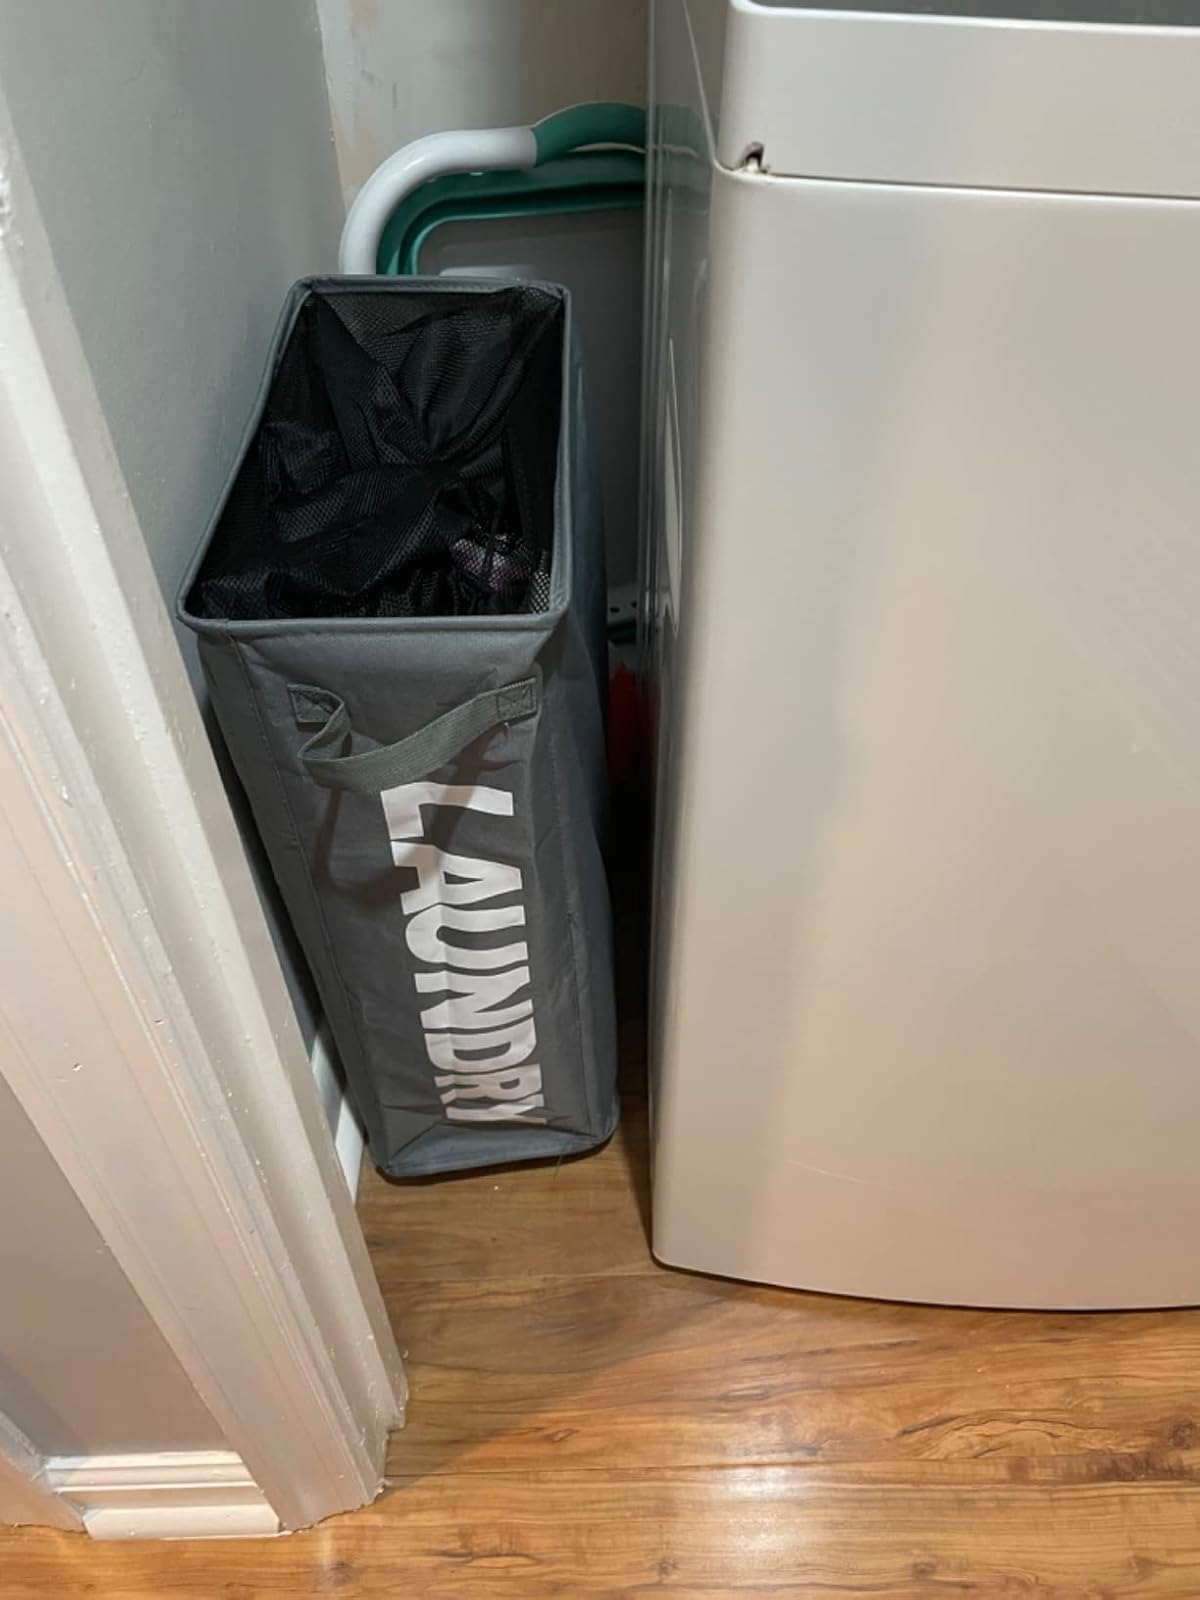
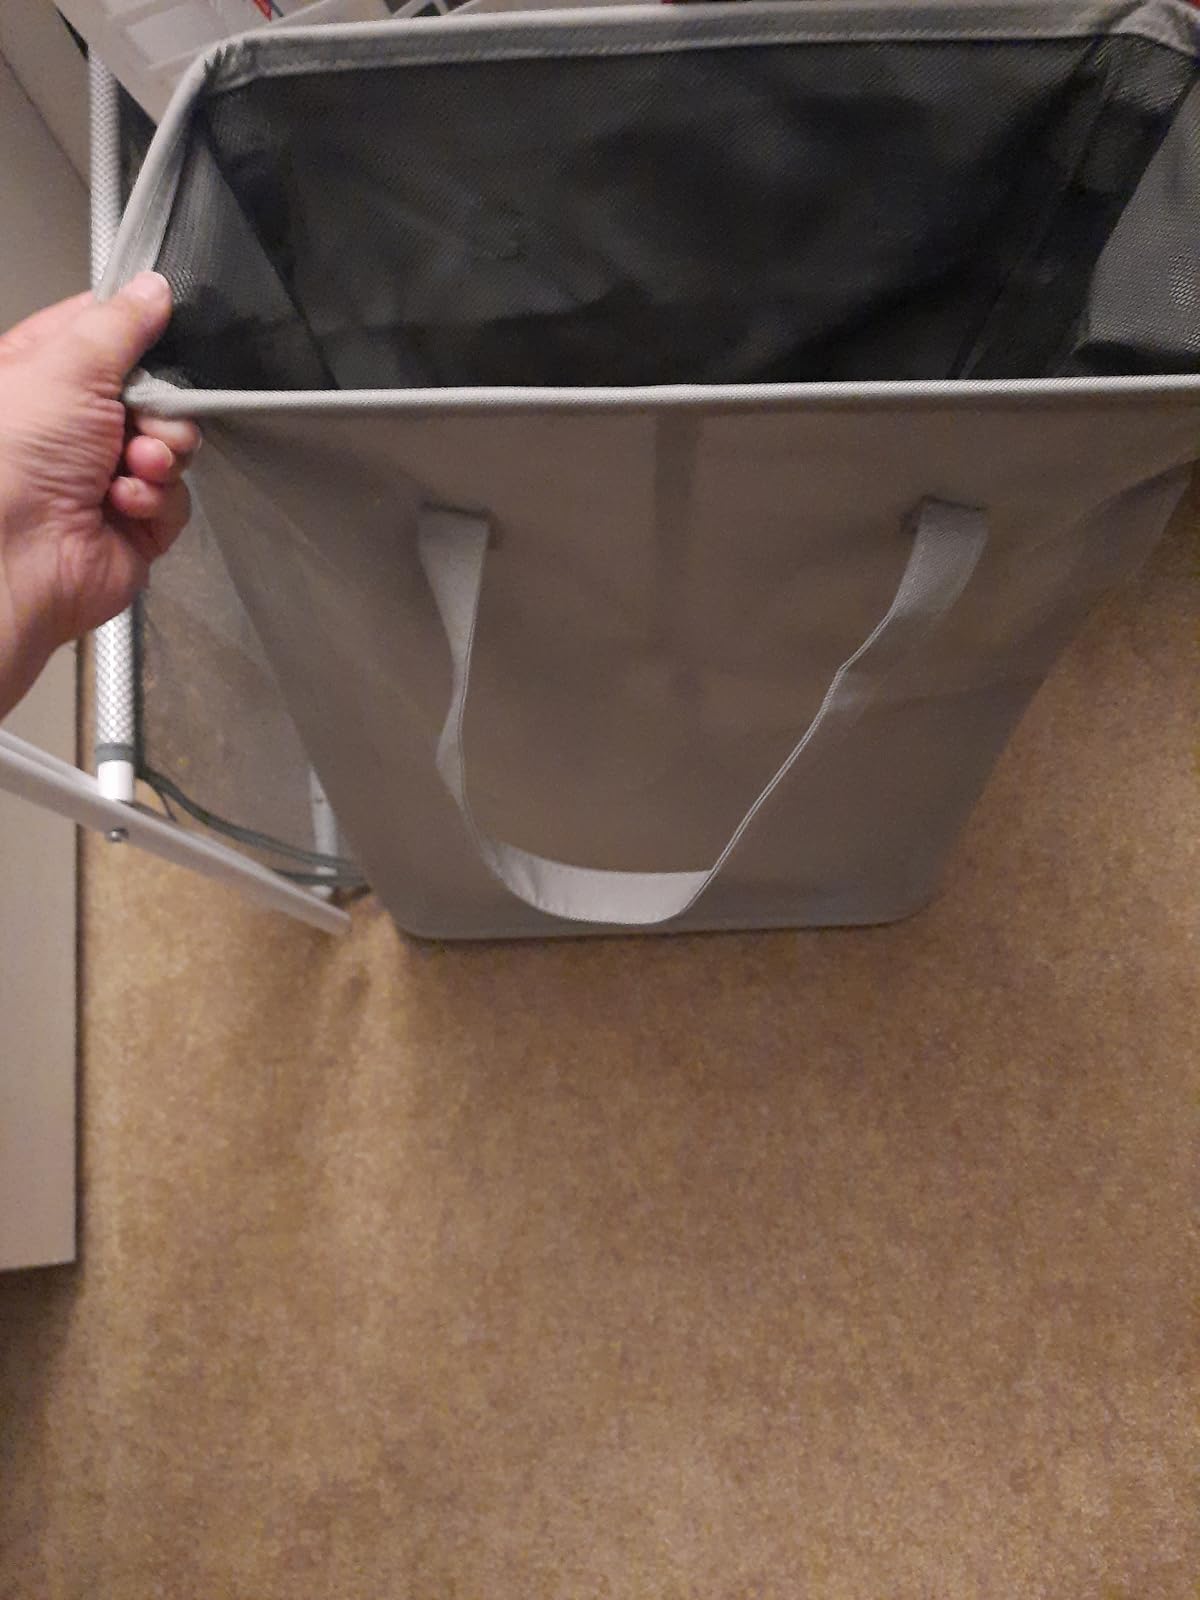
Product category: items_hamper
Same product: no